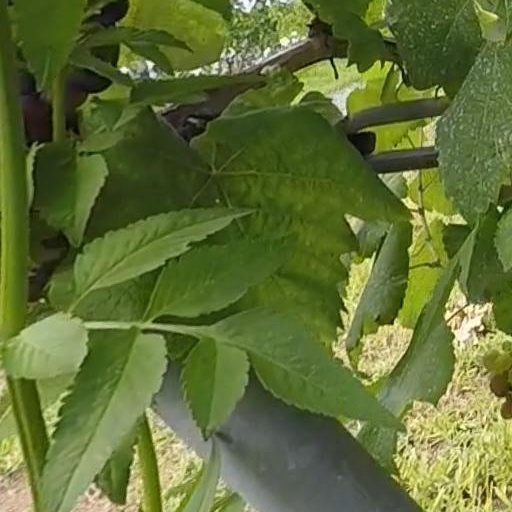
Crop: grape